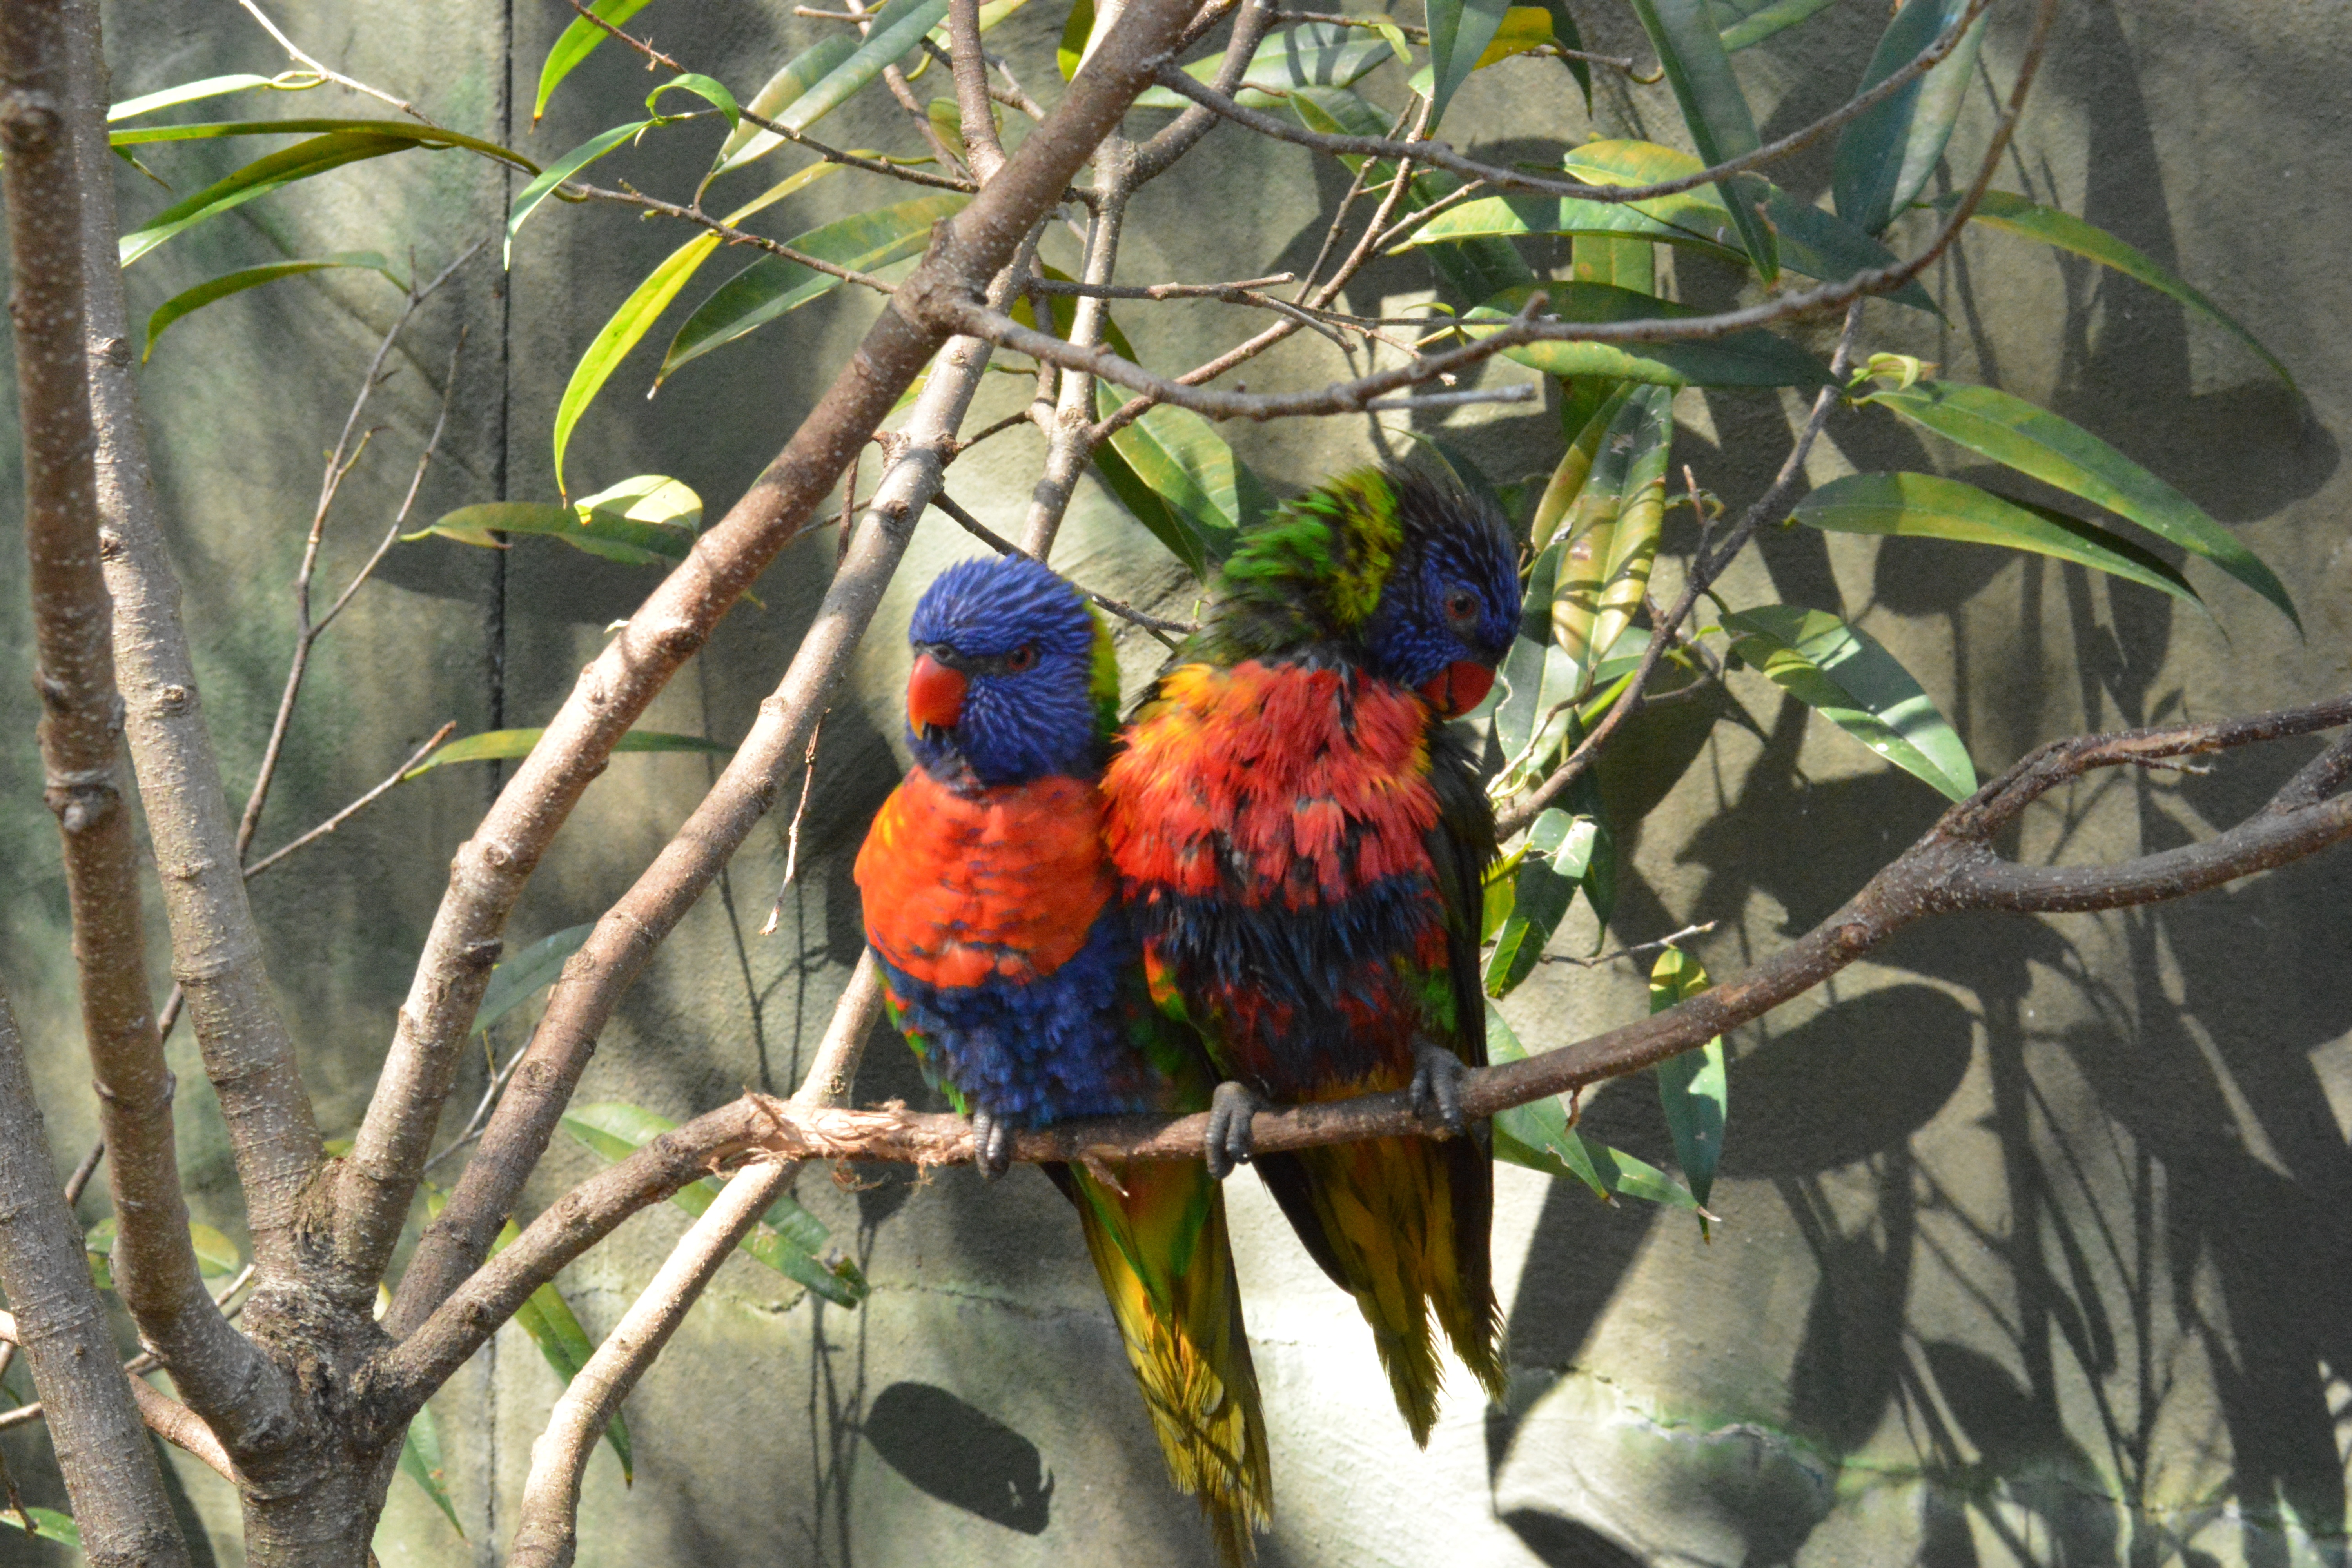
nature, outdoor, branch, bird, animal, summer, wildlife, zoo, jungle, beak, colorful, together, fauna, lorikeet, macaw, birds, vertebrate, parrot, parakeet, love birds, common pet parakeet